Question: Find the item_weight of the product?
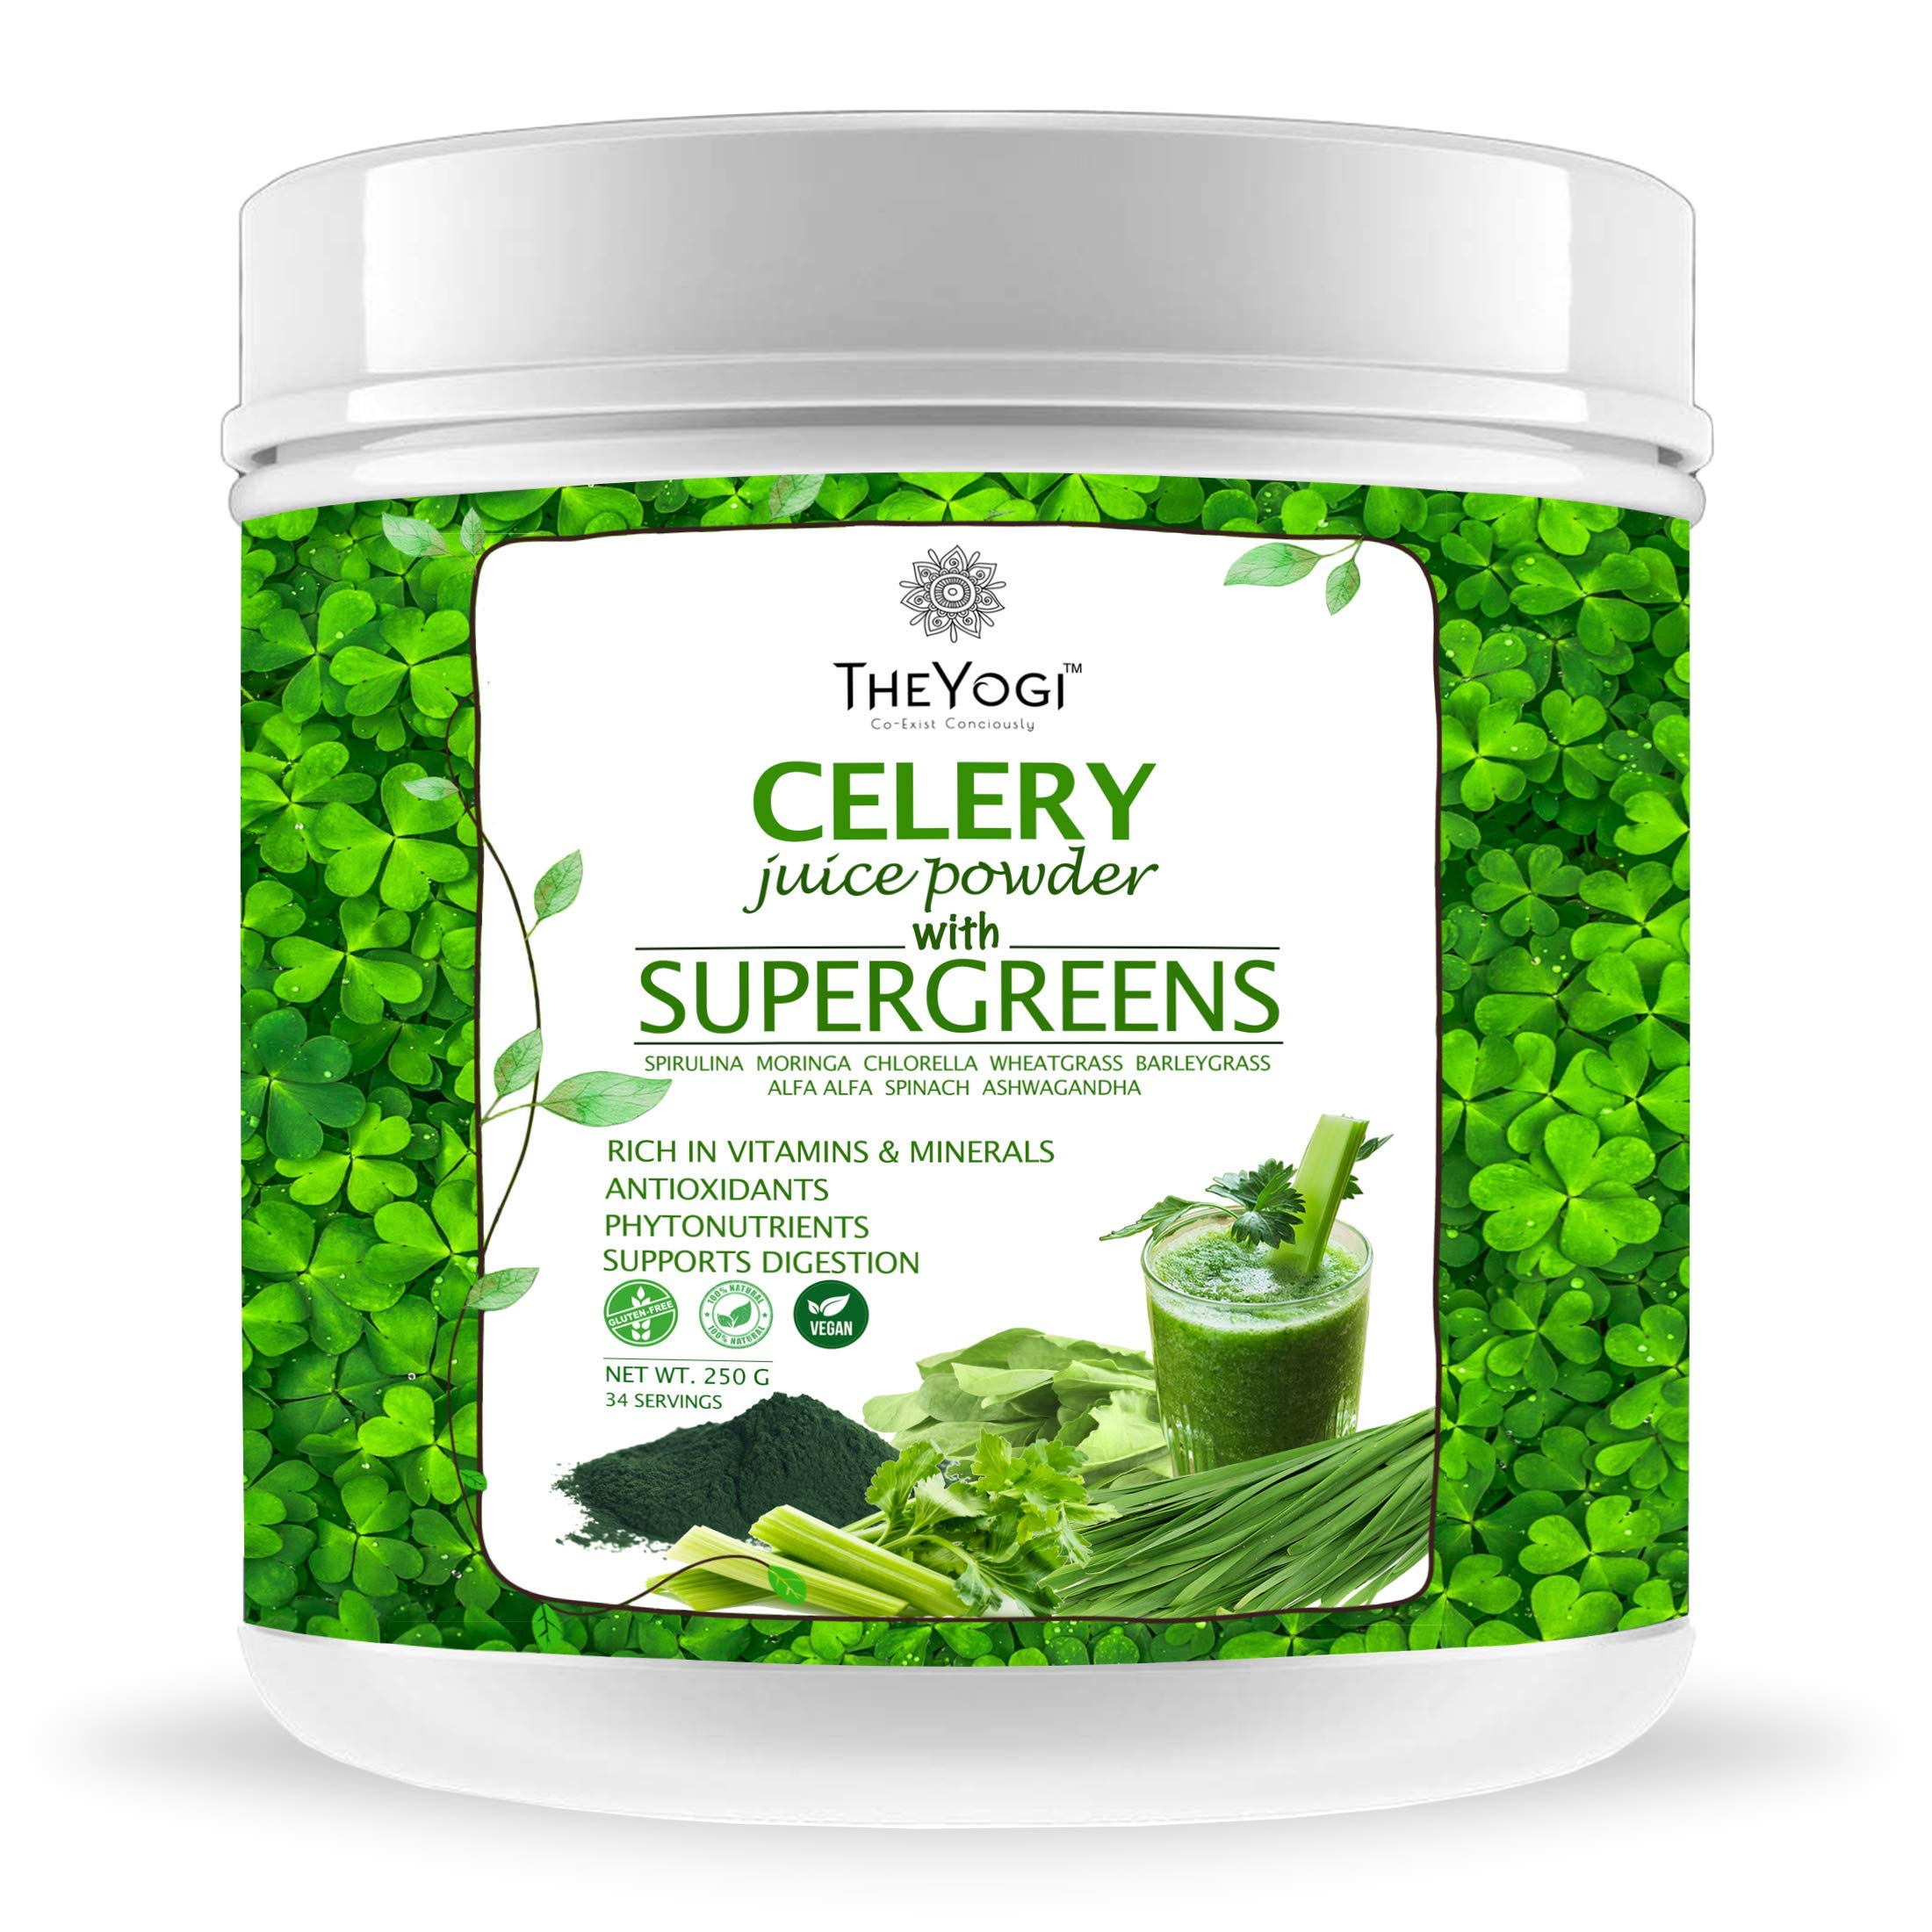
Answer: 250 gram